Roberts Hall (Ithaca, New York)

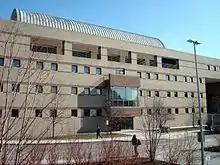
The modern complex

Construction of what was originally known as Academic I began in May 1987 on the end of the Ag quad, on the site where Stone Hall formerly stood. The architect was Gwathmey Siegel & Associates Architects, which also designed its companion Academic II as well as Frank Rhodes Hall at around the same time. By February 1990, Academic I was completed and hosting academic and cultural events in its 600-seat auditorium. The building contained classrooms, offices, the Departments of Communication Arts and Education, and the Landscape Architecture Program. It was soon named for W. Keith Kennedy, agriculture dean from 1972-1978, and provost from 1978-1984.